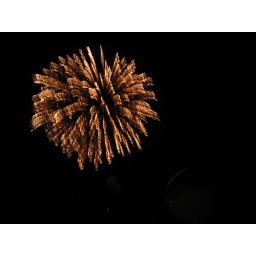
...7/3/06, taken right underneath the water tower